Roy Welensky

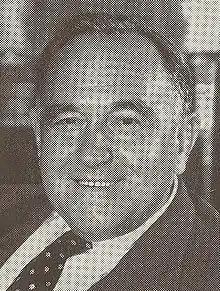
Welensky in 1960

The Colonial Secretary Alan Lennox-Boyd visited the Federation in January 1957, while Welensky prepared to outline the difficulties regarding African advancement. Seeking to bring Africans into the established political processes, and hoping they would shun the recently formed African National Congress (ANC) parties, Welensky hit out at what he saw as the poor Colonial Office practice of making the situation "[consist] of two opposed policies, black rule and white rule. They naturally prefer to aim for black rule and hope they will experience this, which they regard as the apotheosis of Colonial Office policy".